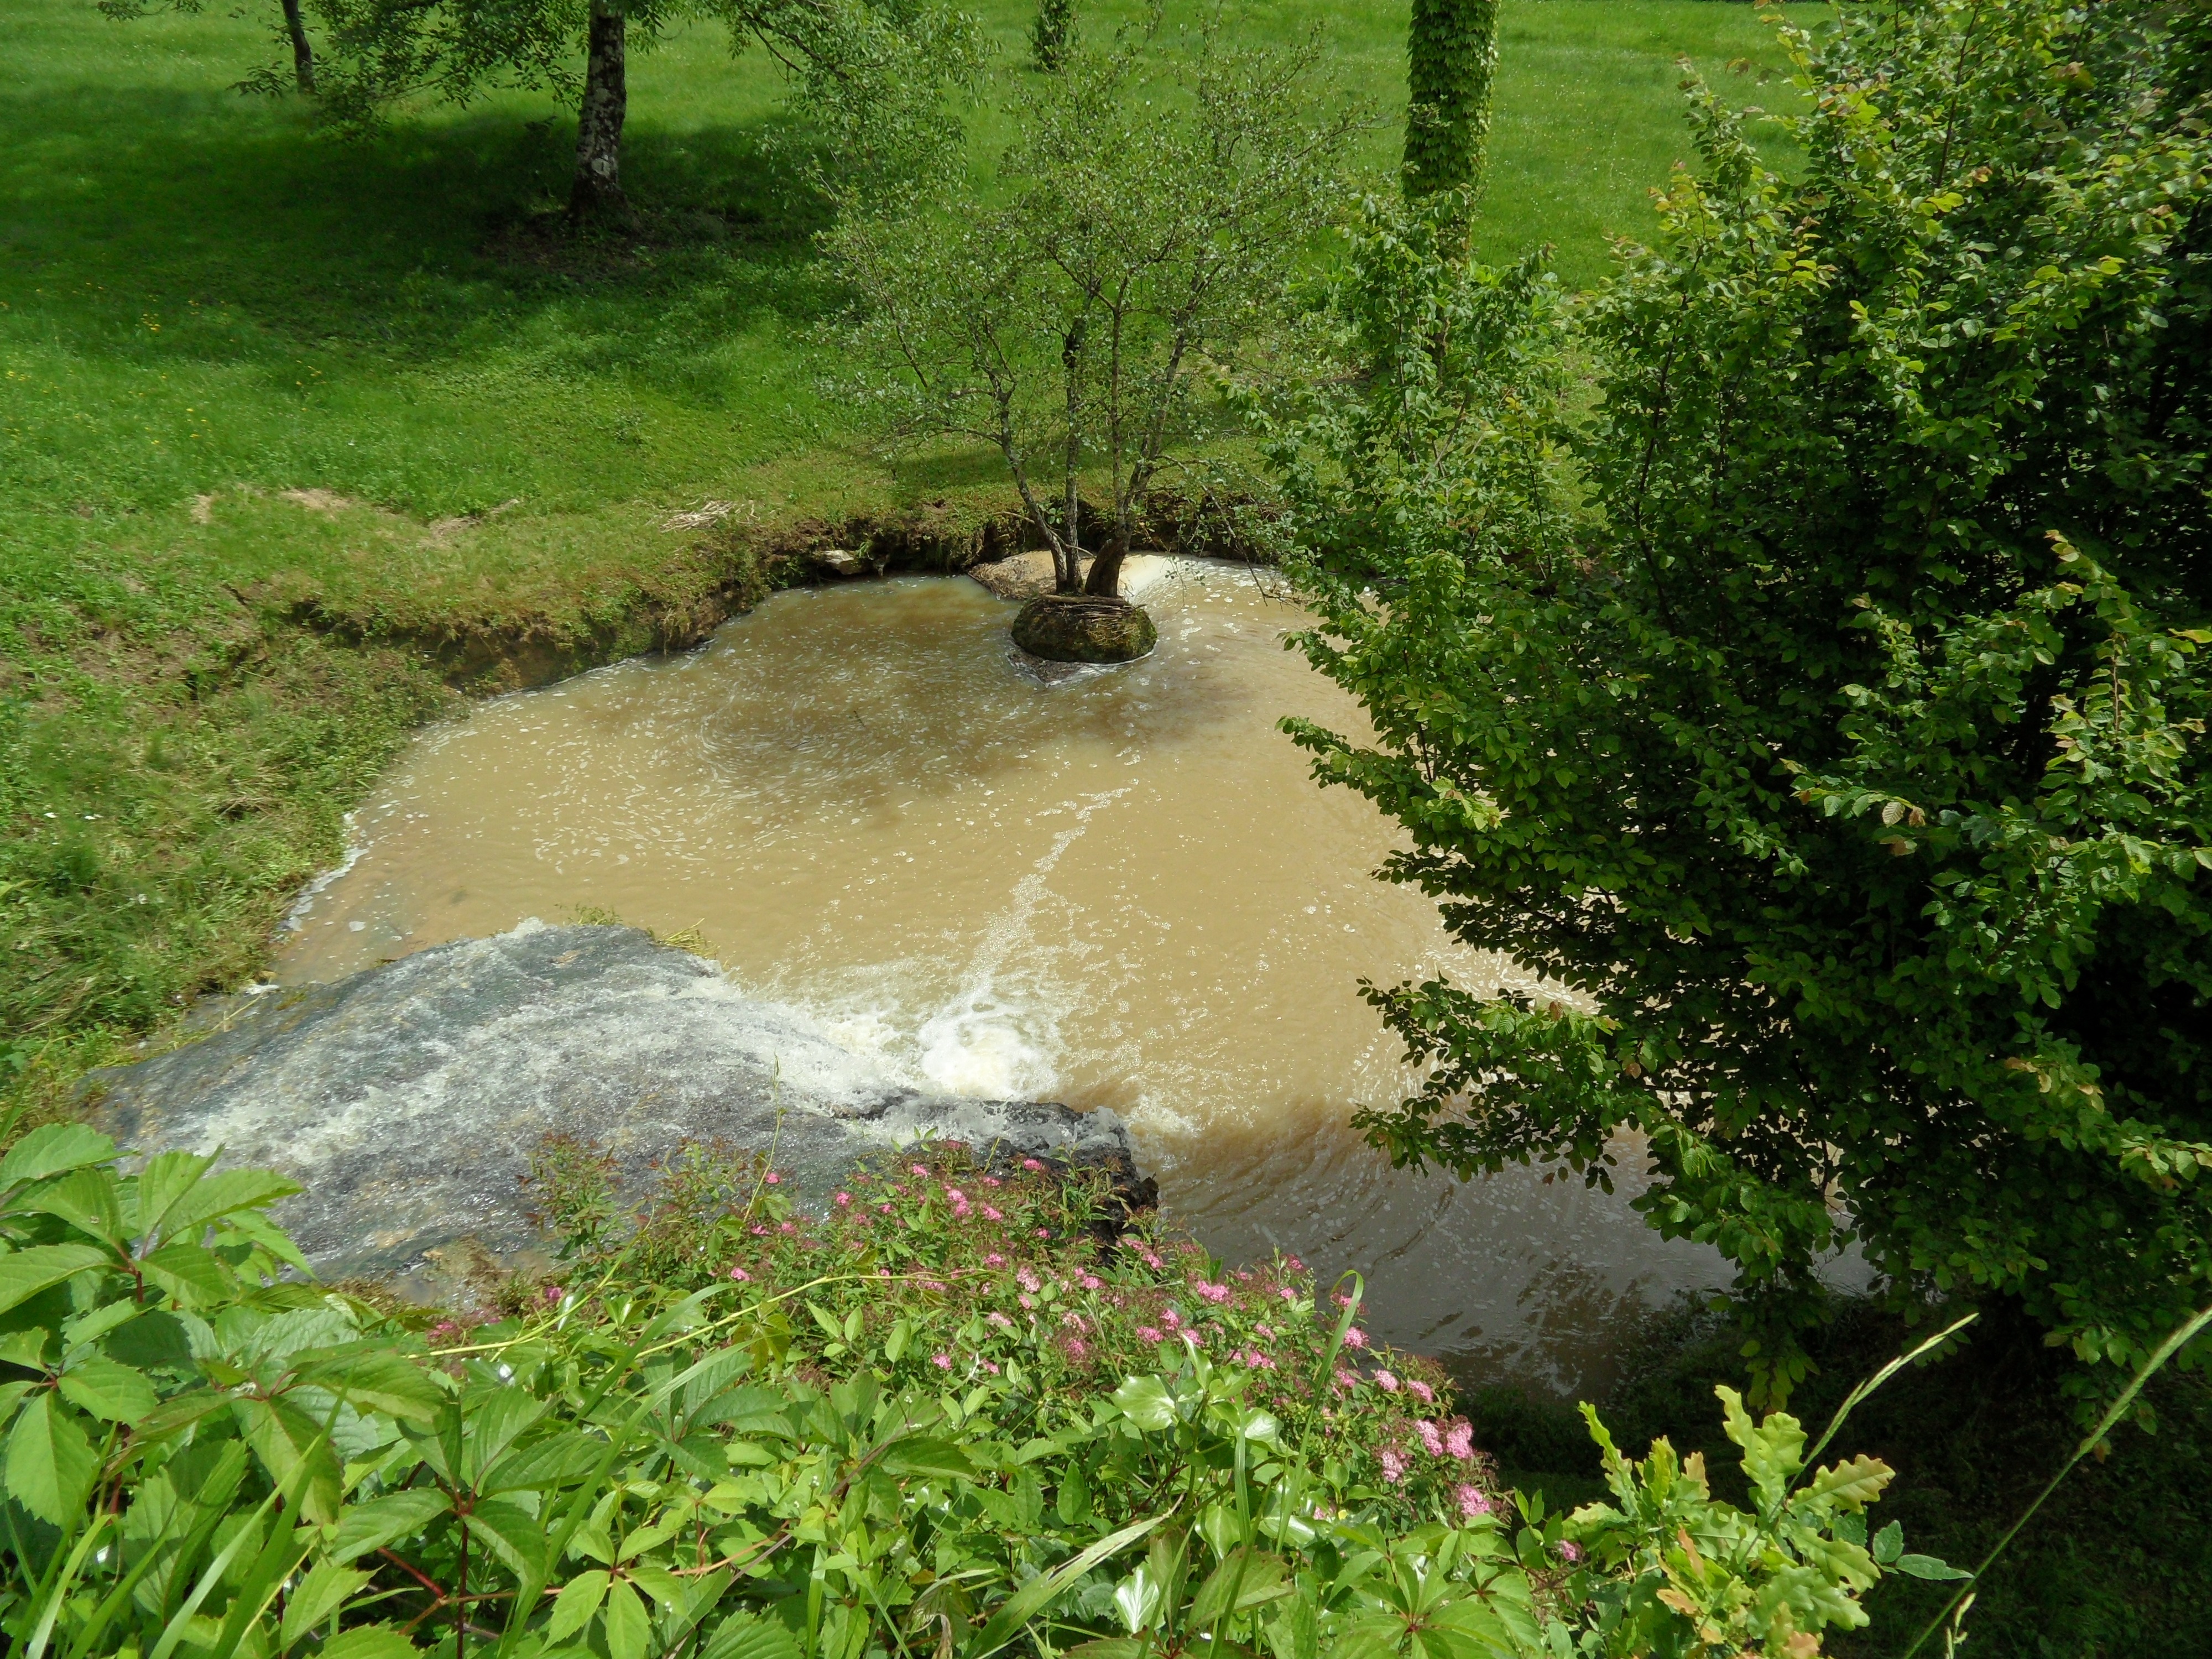
nature, forest, creek, wilderness, trail, field, river, pond, stream, jungle, body of water, vegetation, rainforest, wetland, woodland, basin, habitat, water feature, ecosystem, watercourse, nature reserve, fish pond